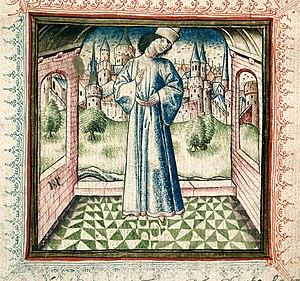
ChampionDesDames-Miroir de la Mort-Carpentras410-f22d
Le Maître du Champion des dames est un enlumineur et cartonnier pour tapisseries anonyme du XVᵉ siècle. Il doit son nom de convention au manuscrit qui le révéla : le manuscrit 875 de la Bibliothèque municipale de Grenoble, où est copié le Champion des dames de Martin Le Franc. Cet artiste, sur lequel on ne possède aucun renseignement biographique ni mention dans des documents d'archives, a un style unique qui le singularise par rapport aux enlumineurs de son époque. Son nom lui est donné par Jacques Bacri en 1937.